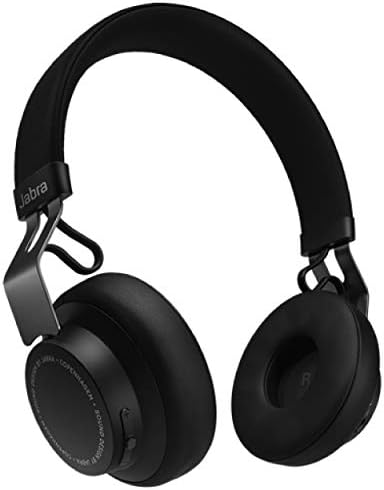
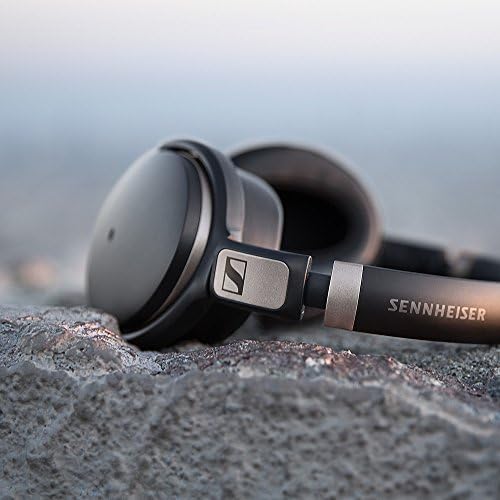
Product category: headphones
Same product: no